Titanic (1996 miniseries)

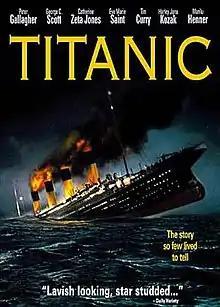
Promotional poster

Titanic is a 1996 American two-part television miniseries which premiered on CBS on November 17 and 19, 1996. It focuses on several characters aboard the RMS "Titanic" during her maiden voyage in 1912. The miniseries was directed by Robert Lieberman. The original music score was composed by Lennie Niehaus.